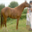
Label: horse